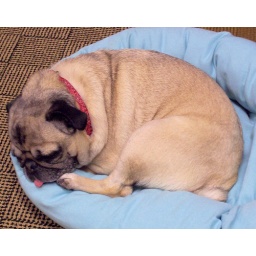
The schoop sleeping in my office